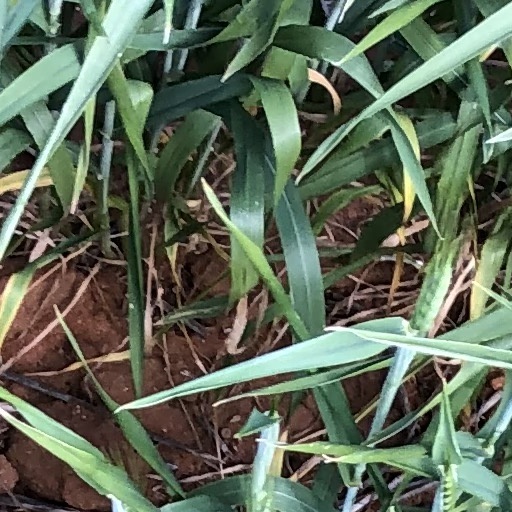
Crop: wheat